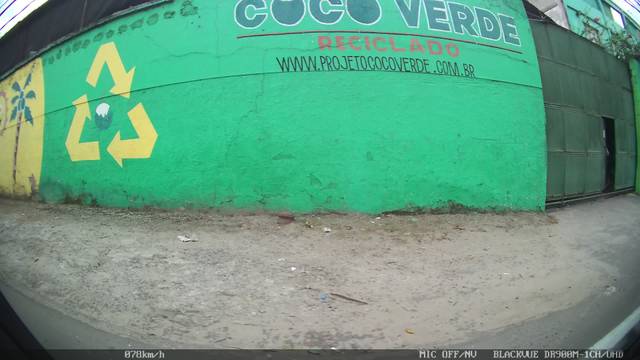
Region: Brazil
Coordinates: -22.813, -43.33